2009 North Dakota floods

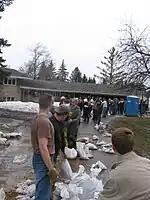
A line of sandbagging volunteers in Fargo, North Dakota.

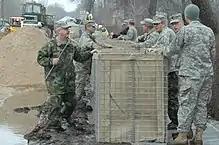
HESCO collapsible barriers were used to prevent flooding

Warnings for the 2009 flood occurred as early as March 9 when the National Weather Service warned that the Fargo-Moorhead area could see a significant flood of between and . As preparations began for the flooding on March 16, North Dakota Governor John Hoeven declared a statewide disaster in anticipation of flooding across the state. On March 19, the National Weather Service raised the predicted flood level in the Fargo area to between and . The city began filling sandbags on March 20. In anticipation of a rain and snow storm, the predicted crest level was raised on March 22 to a range from to .